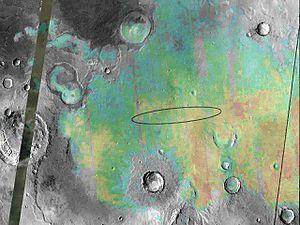
2001 Mars Odyssey est une sonde spatiale de la NASA placée en orbite en 2002 autour de la planète Mars. Cet orbiteur de taille relativement modeste héritée du programme « better, faster, cheaper » avait pour objectifs principaux de dresser une carte de la distribution des minéraux et des éléments chimiques à la surface de Mars et de détecter la présence éventuelle d'eau à l'aide de ses trois instruments scientifiques hérités en partie de la mission Mars Observer.